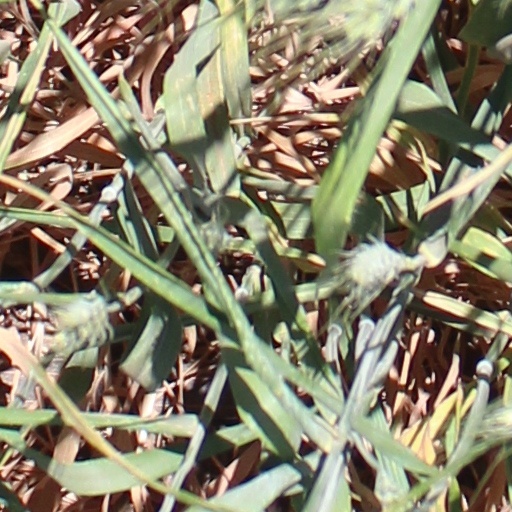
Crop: wheat